Baghdati

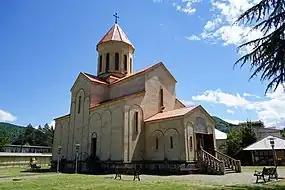
Baghdati Cathedral

Baghdati is one of the oldest villages in the historical Imereti region. Its name shares the same origins as the name of the capital of Iraq, Baghdād: "Bagh" 'god' and "dāti" 'given', which can be translated as "God-given" or "God's gift" in the Pahlavi language. When Georgia was part of the Russian Empire and during the Georgian Soviet Socialist Republic, its name was changed to Baghdadi. In 1940, it was renamed Mayakovsky, after the poet Vladimir Mayakovsky who was born here in 1893. In 1981, Mayakovsky was granted town status. In 1991, the original name, slightly modified, was restored.